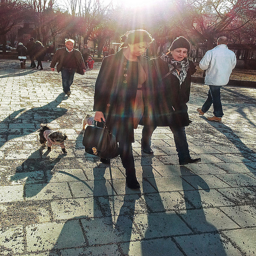
Two women walking through a park followed by a small dog
Several people going down a walkway in the fall
A group of people walking an adorable dog across a walkway.
two women walking down the street with a dog behind them
Two women walk a dog through a courtyard while other people pass by on a sunny day.